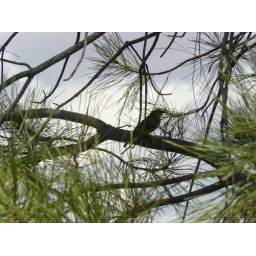
Bird in the pine trees